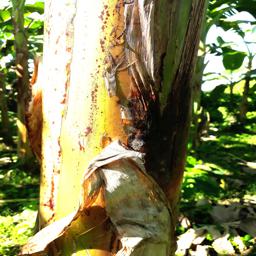
Label: PSEUDOSTEM WEEVIL